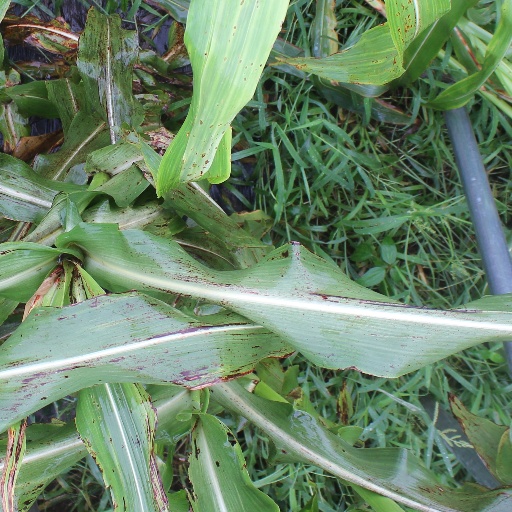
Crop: sorghum